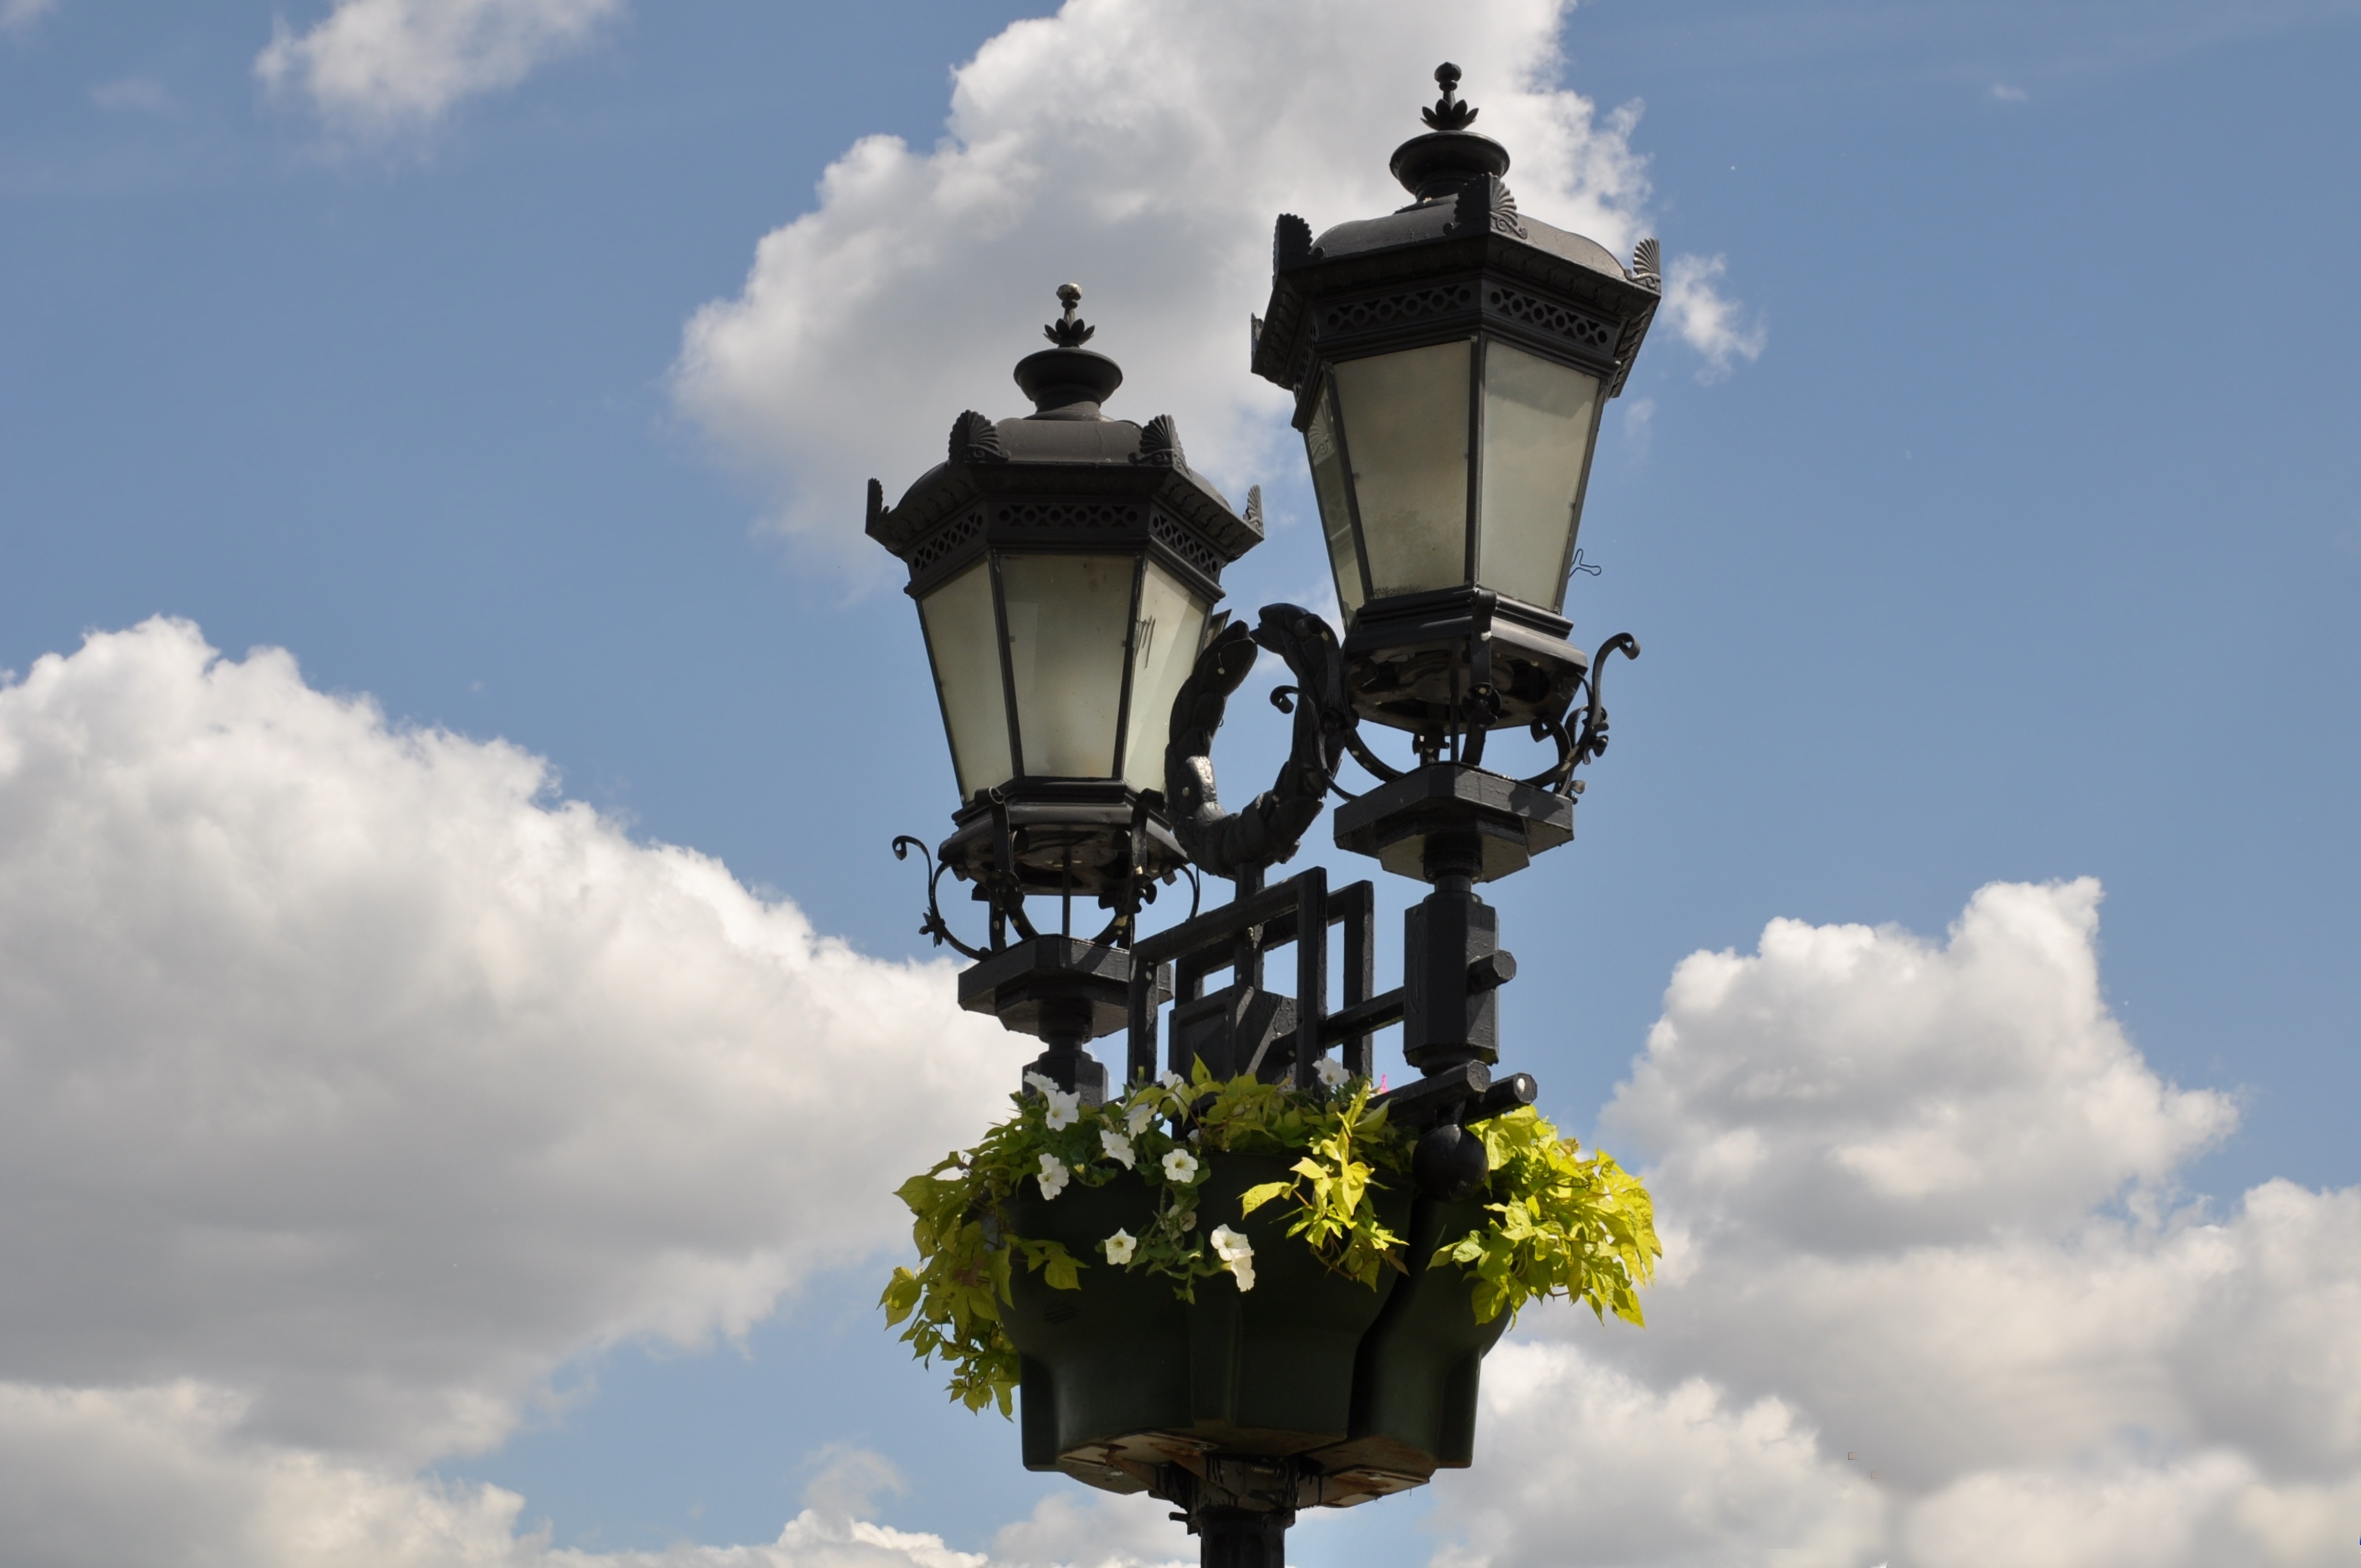
light, sky, flower, city, tower, blue, street light, electricity, lighting, flowers, lights, clouds, light fixture, luminaires, boxing ball, atmosphere of earth